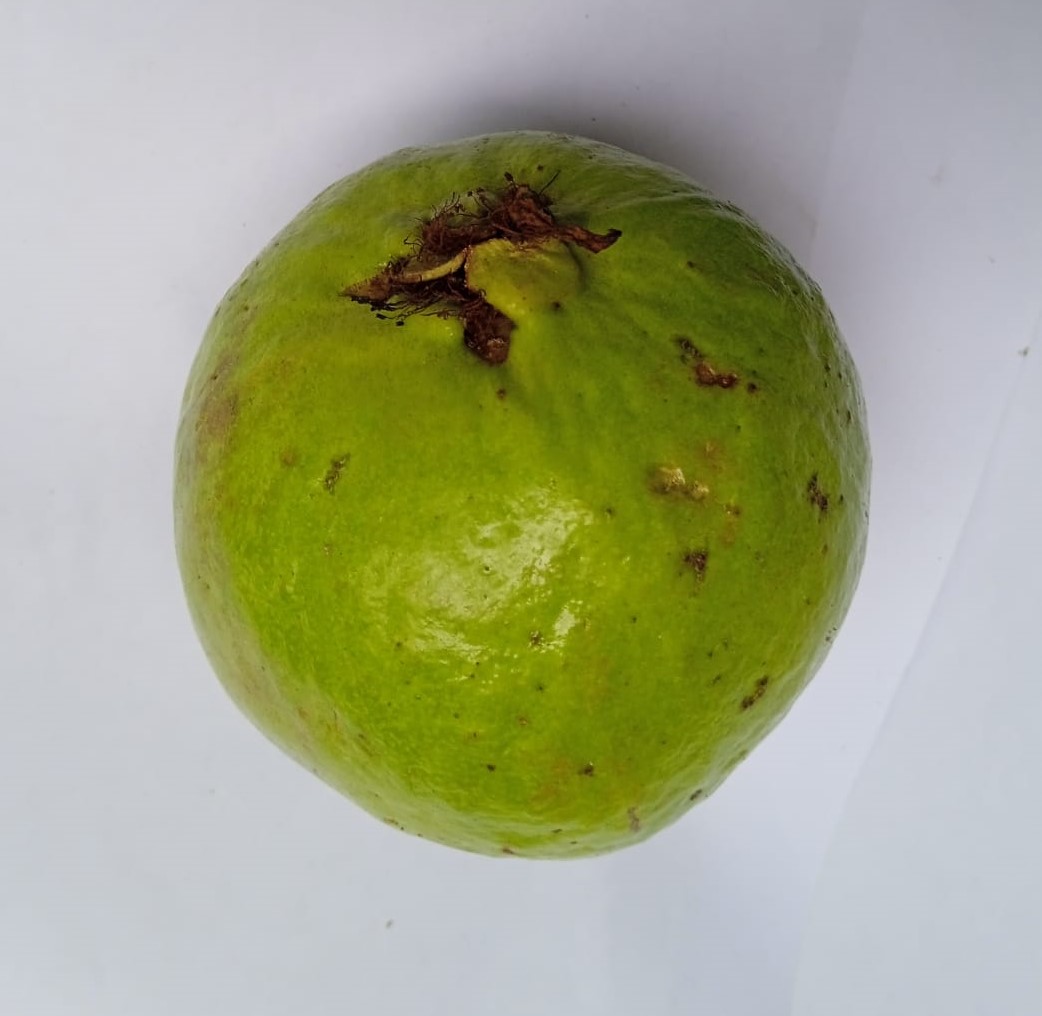
Fruit: guava
Condition: fresh